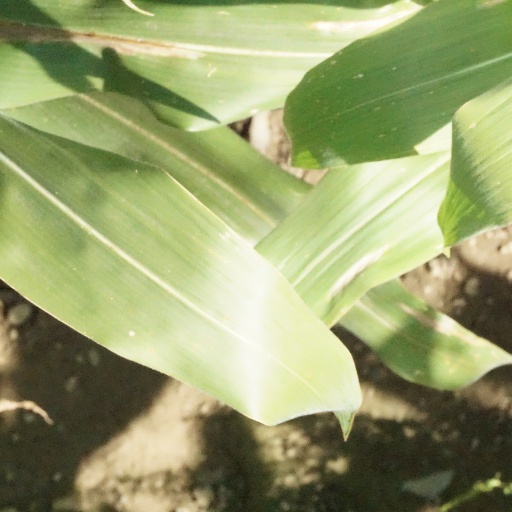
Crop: maize; corn